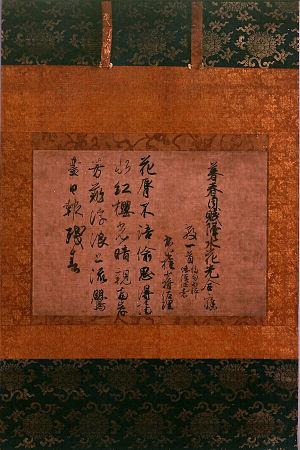
Le terme « Trésor national » est utilisé depuis 1897 pour désigner les biens culturels importants du Japon,